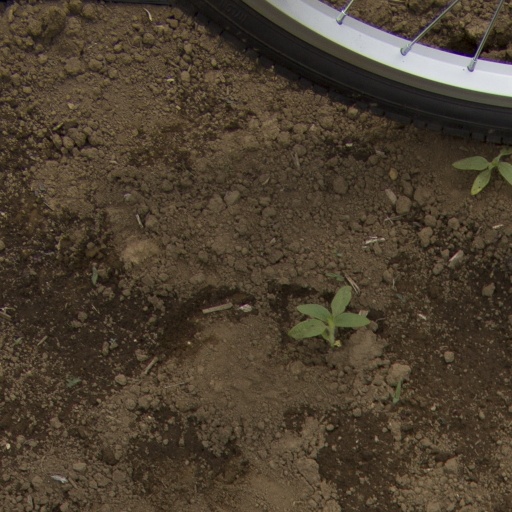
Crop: Jerusalem artichoke